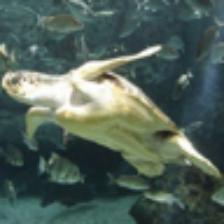
Label: NonHuman